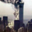
Label: skyscraper